Croton–Harmon station

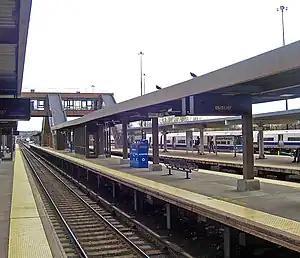
Croton–Harmon station in 2007

Croton–Harmon station is a train station in Croton-on-Hudson, New York. It serves the Metro-North Railroad's Hudson Line and all Amtrak lines running along the Empire Corridor. It is the main transfer point between the Hudson Line's local and express service and marks the northern endpoint of third-rail electrification on the route.